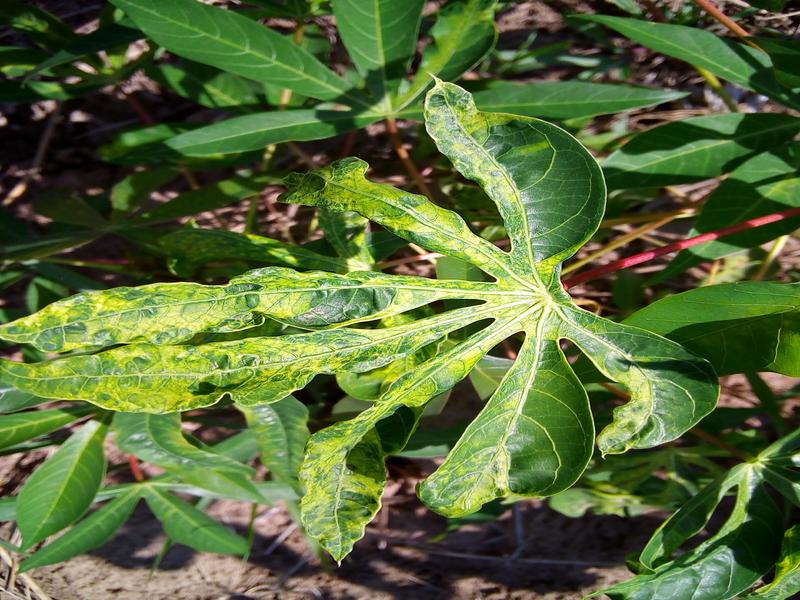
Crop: cassava
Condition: mosaic_disease